University of Saskatchewan

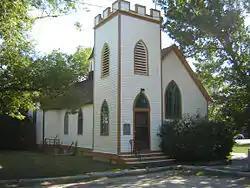
Rugby Chapel

The Rugby Chapel, built in 1912 (as a gift from the students of Rugby School) and moved from Prince Albert, has been declared a City of Saskatoon Municipal Heritage Property. Rugby Chapel, the precursor to College of Emmanuel and St. Chad was first constructed in 1883 and designated "The University of Saskatchewan" (Saskatchewan Provisional District of the North West Territories), in Prince Albert.